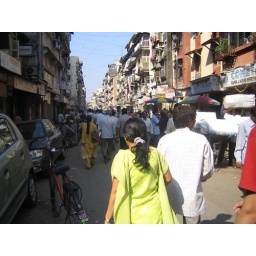
The paper market in Bombay